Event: Nepal Earthquake
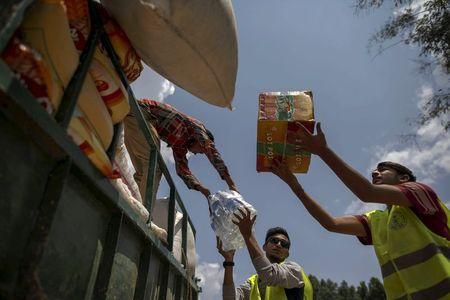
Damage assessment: no_damage